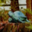
Label: turtle